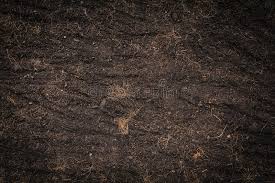
Soil type: Black Soil